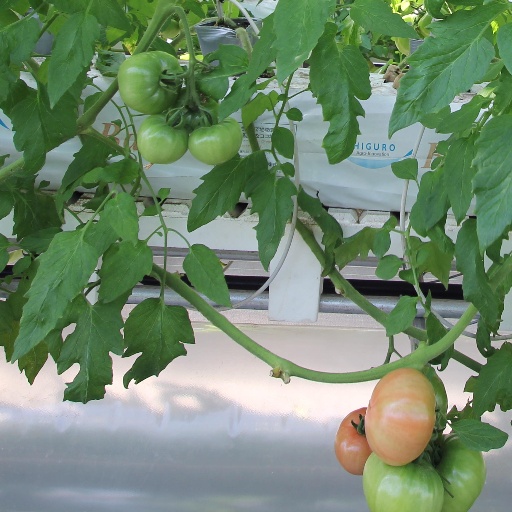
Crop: tomato